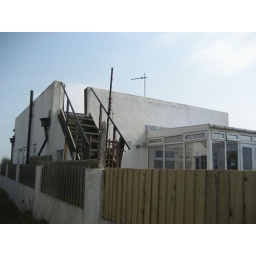
This is the back view of Skerries (the house in the previous shot) showing the steps up to the roof terrace